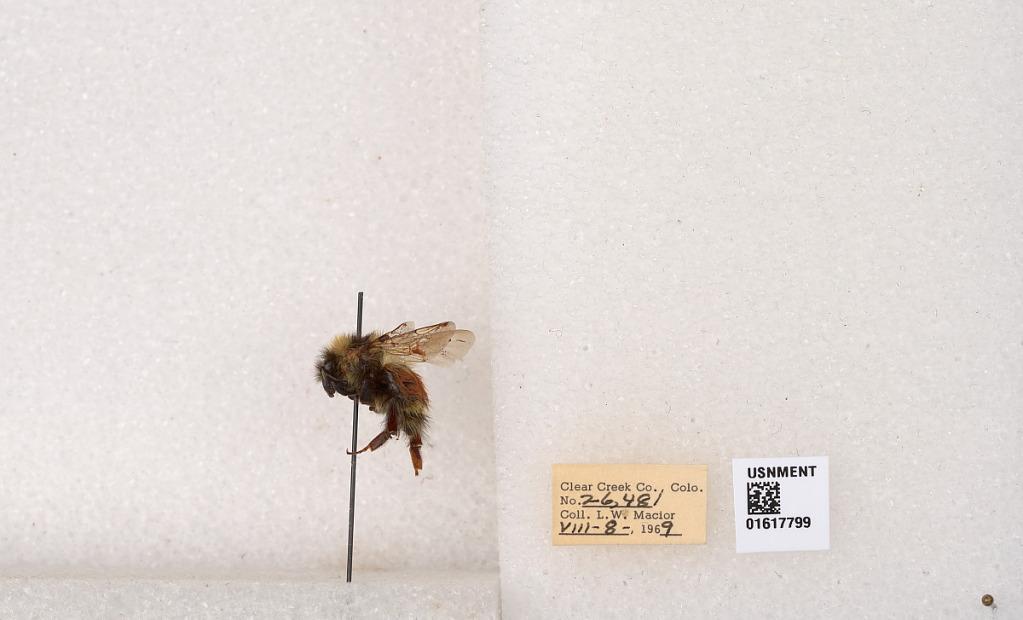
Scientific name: Bombus (Pyrobombus) sylvicola Kirby
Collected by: L. Macior
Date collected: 1969-8-8
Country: United States
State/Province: Colorado
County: Clear Creek
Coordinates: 39.7006, -105.694